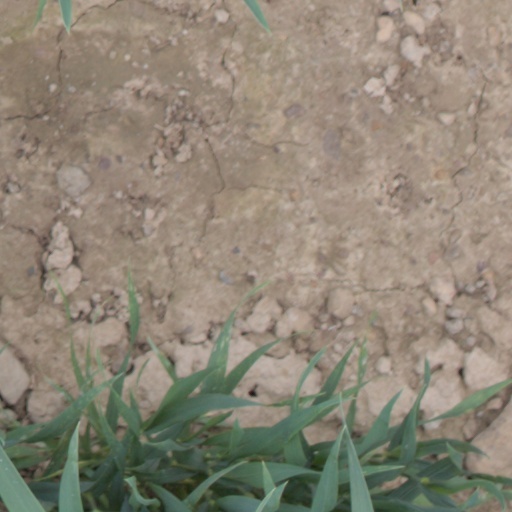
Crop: wheat